Orthodox International Youth Festival "Bratya"

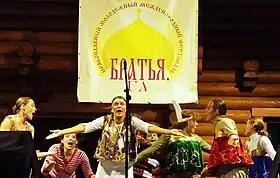
«Mozhaisk Hares». 2008 summer festival.

Although initially the main purpose of the festival was educational, a creative component was also provided, which was done not only to raise the mood of the festival participants, but also to debunk the idea of Orthodox young people as closed and notorious people, to show that Orthodox youth are "involved in creativity and in various arts," and the secular program of theater, dance groups, musicians, bards, and rock poets is completely compatible with the Orthodox faith. Archpriest Evgeny Gening, chairman of the Moscow Oblast Diocese Department for Work with Youth, supported this initiative in 2005: "The life of the church is determined not only by monastic charters and traditions, although, of course, it occupy a significant place in Orthodox Christianity. But this is not the whole church life, there must be a place for creativity, for a variety of different forms. ... There are no violations of the canons of the church in that young people sing songs about human life, soul, relationships, and decent dances. ... We breed in different directions [pop music and] liturgical traditions, sanctified by the thousand-year experience of the Church, where the appearance of the guitar is excluded. But if the same guitar is used in the creativity – for God's sake, the creativity of us only unites us".